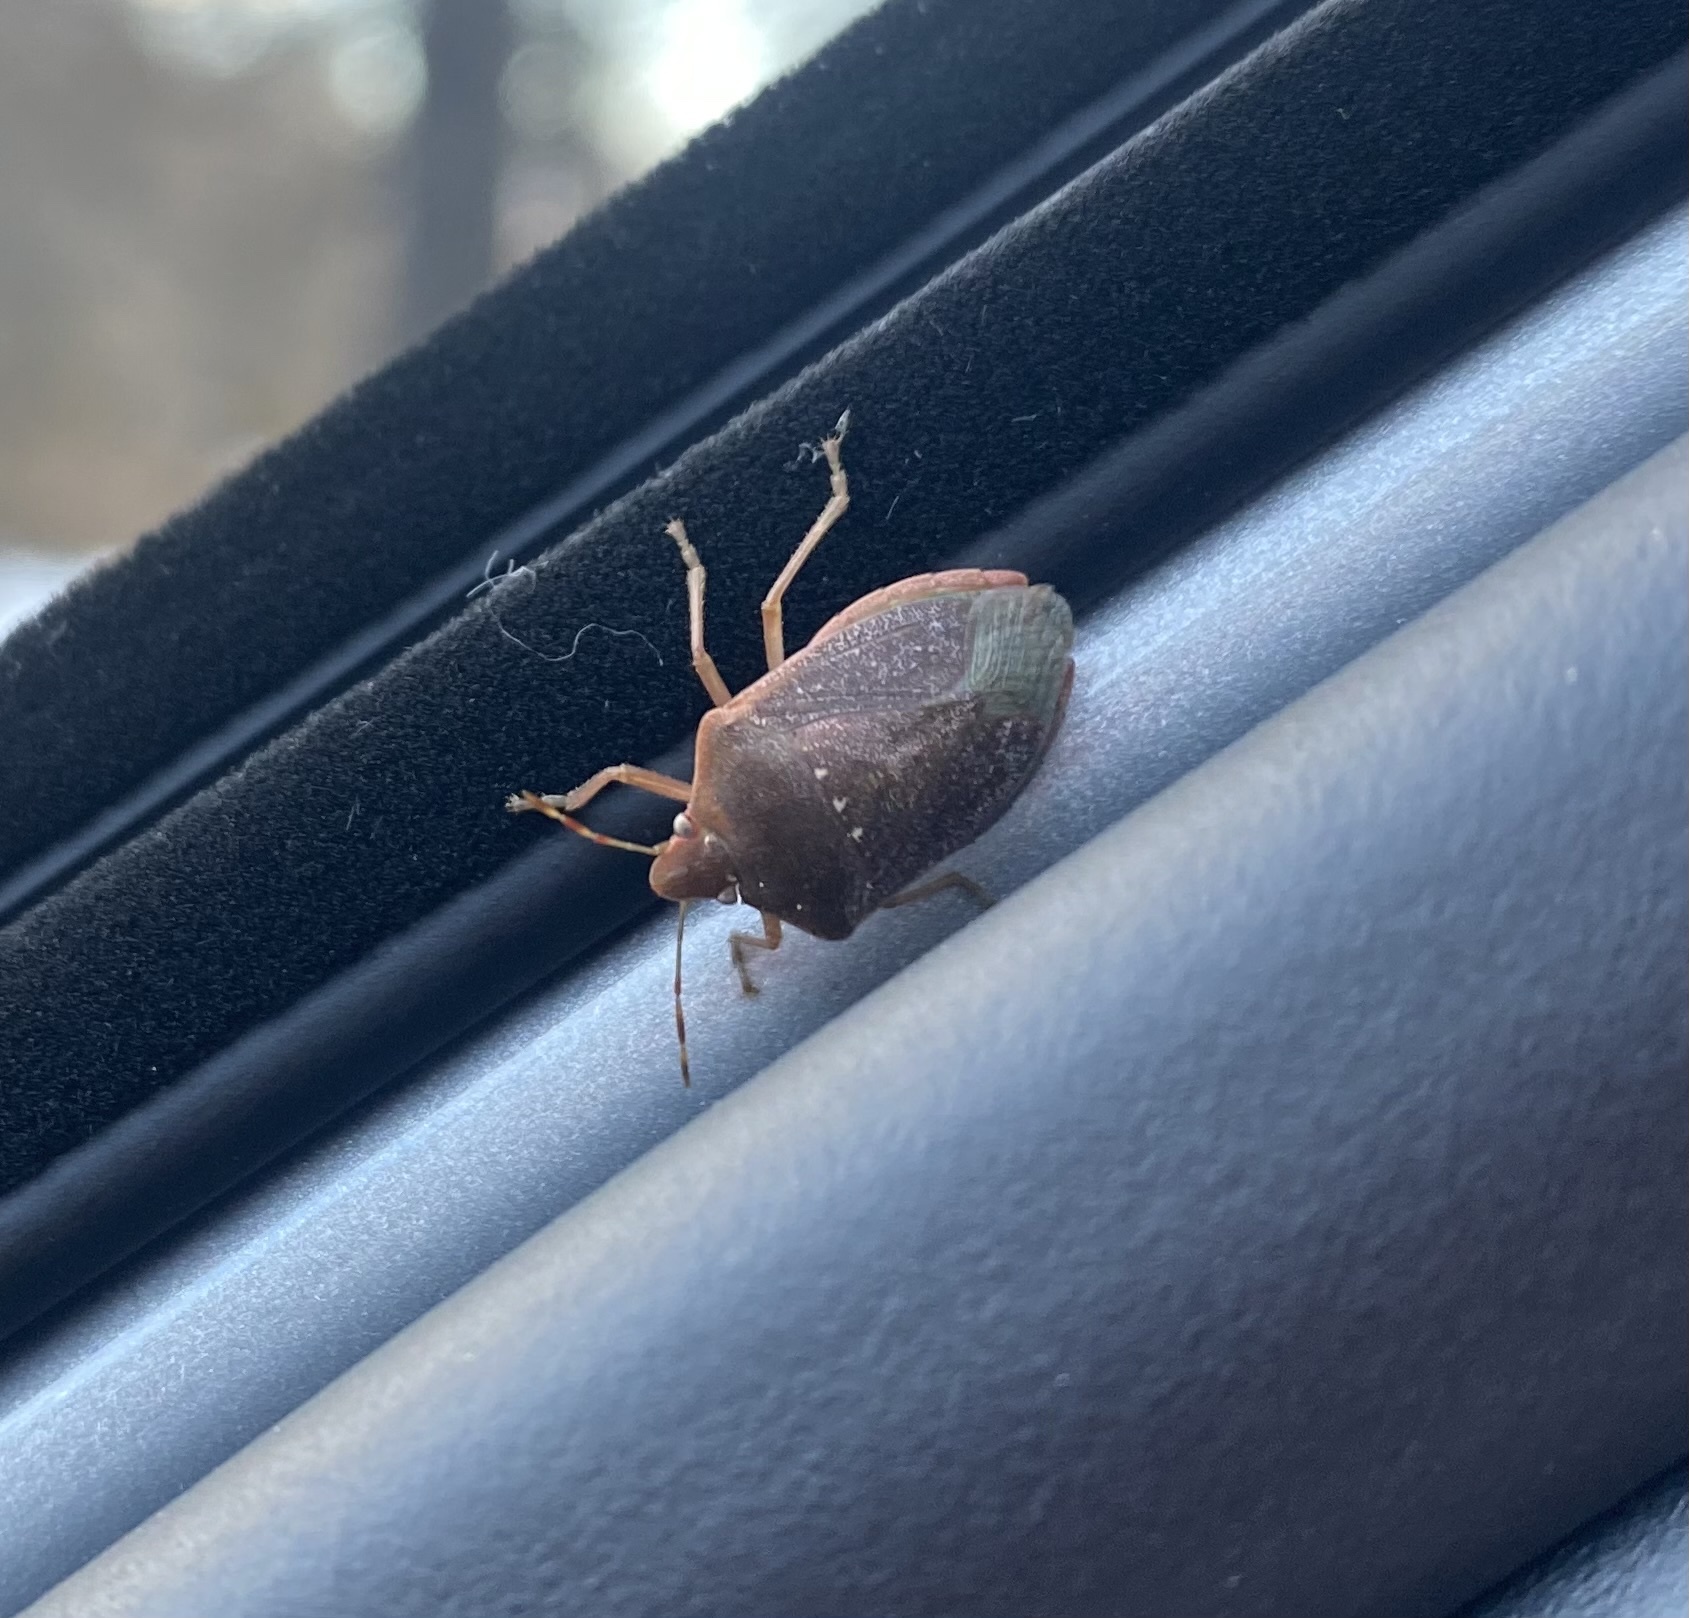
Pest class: stink_bug